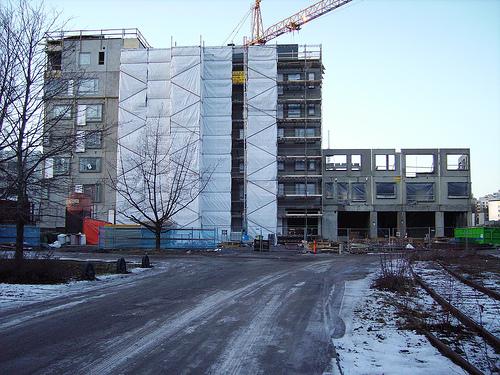
Weather: snow or frosty